Black Hebrew Israelites

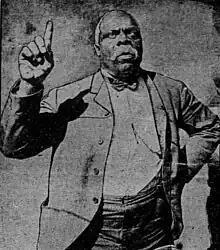
A photograph of William Saunders Crowdy which appeared in a 1907 edition of "The Baltimore Sun"

Black Hebrew Israelites (also called Hebrew Israelites, Black Hebrews, Black Israelites, and African Hebrew Israelites) are a new religious movement claiming that African Americans are descendants of the ancient Israelites. Some sub-groups believe that Native and Latin Americans are descendants of the Israelites as well.